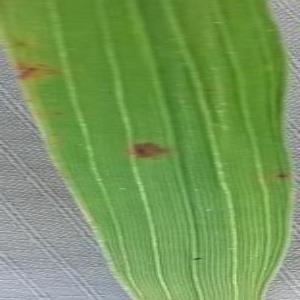
Disease: Brownspot